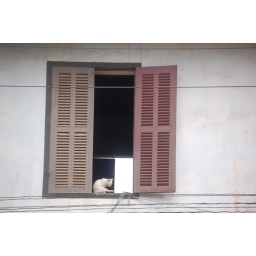
cat in window